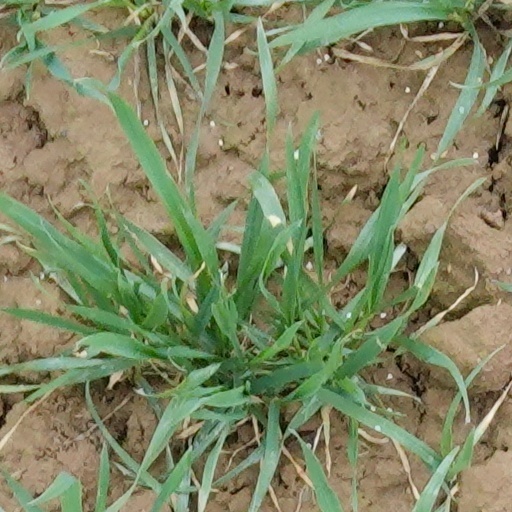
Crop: wheat